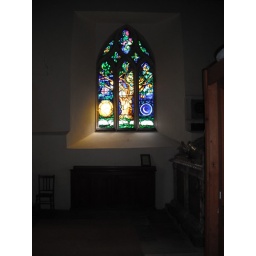
Stained glass window Gage Chapel St Peters Firle depicting Blake's tree of life by John Piper.